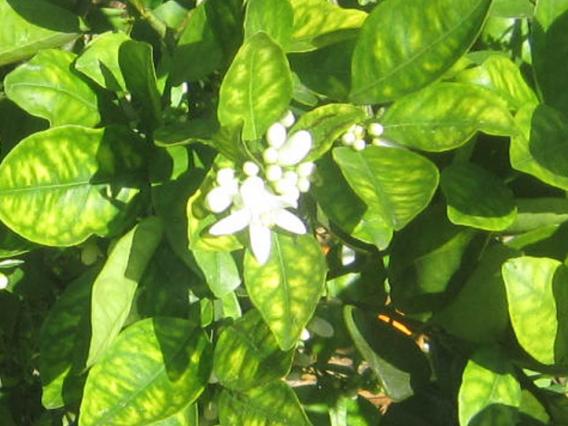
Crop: unknown
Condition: citrus_citrus_greening_disease